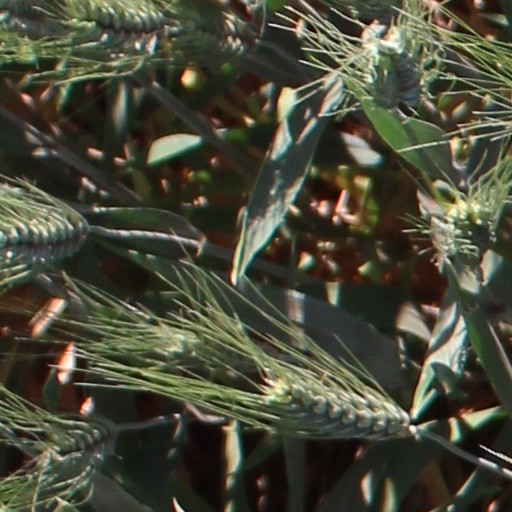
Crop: wheat